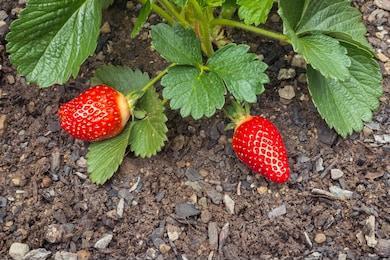
Label: Strawberry